Kropyvnytskyi

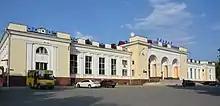
Kropyvnytskyi railway station

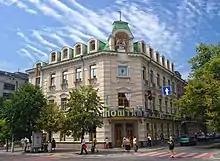
Main post office

Kropyvnytskyi serves as administrative center of Kropyvnytskyi Raion and hosts the administration of Kropyvnytskyi urban hromada, one of the hromadas of Ukraine.